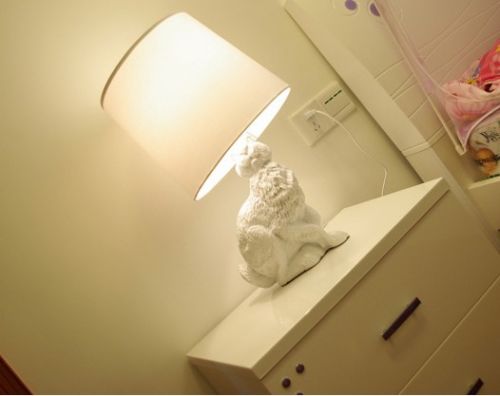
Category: lamp